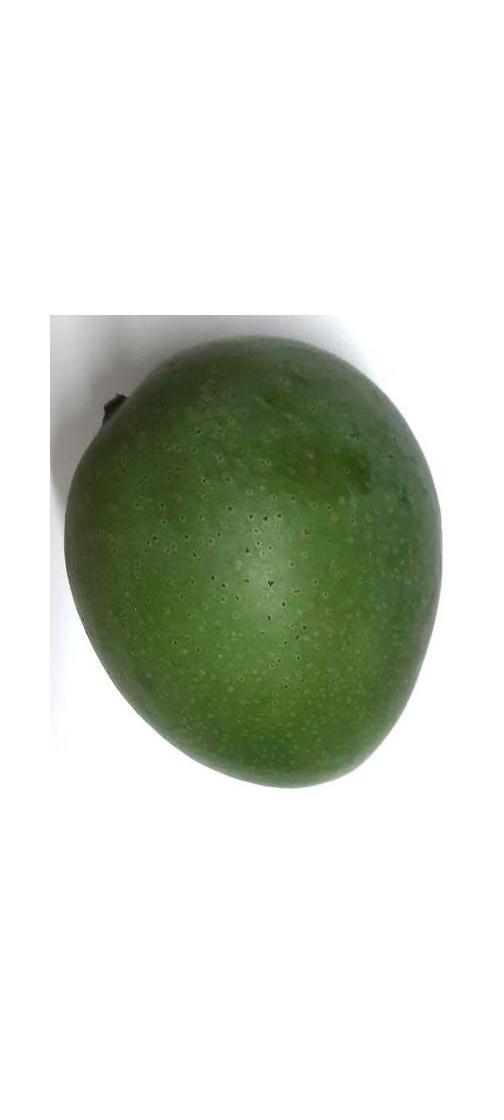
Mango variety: Ashshina Zhinuk